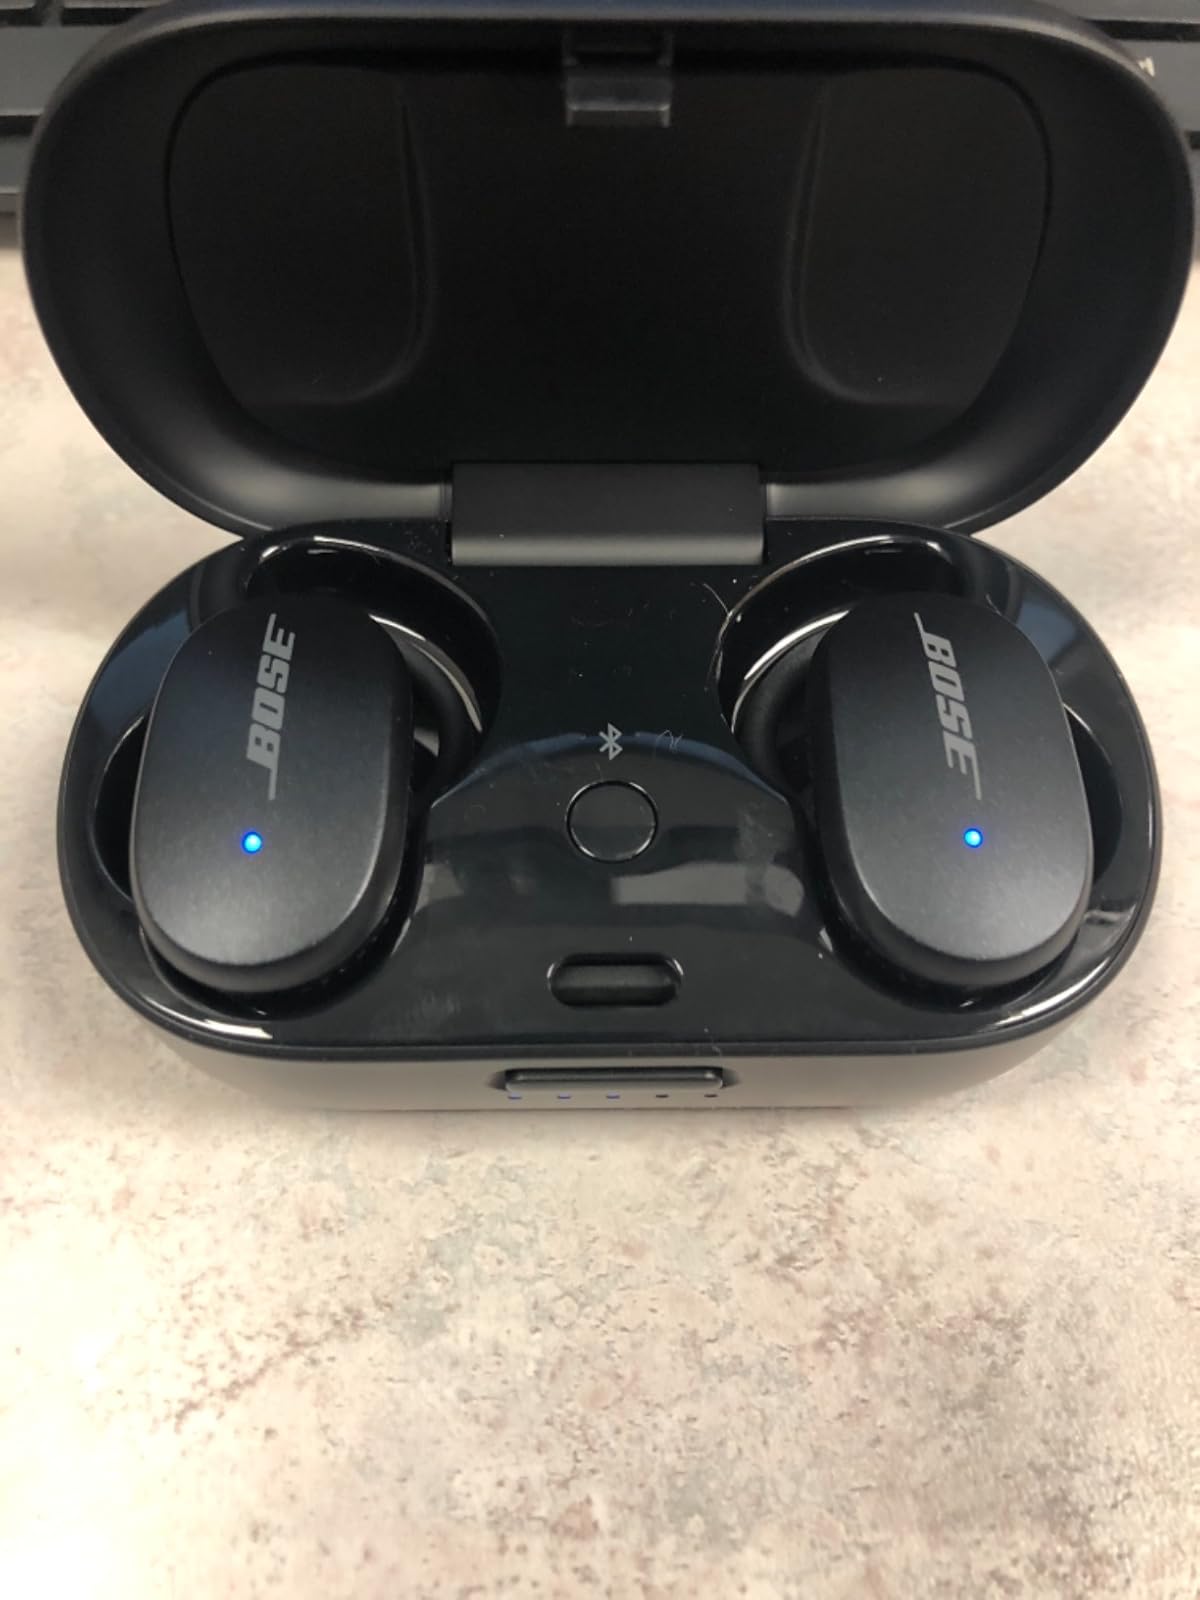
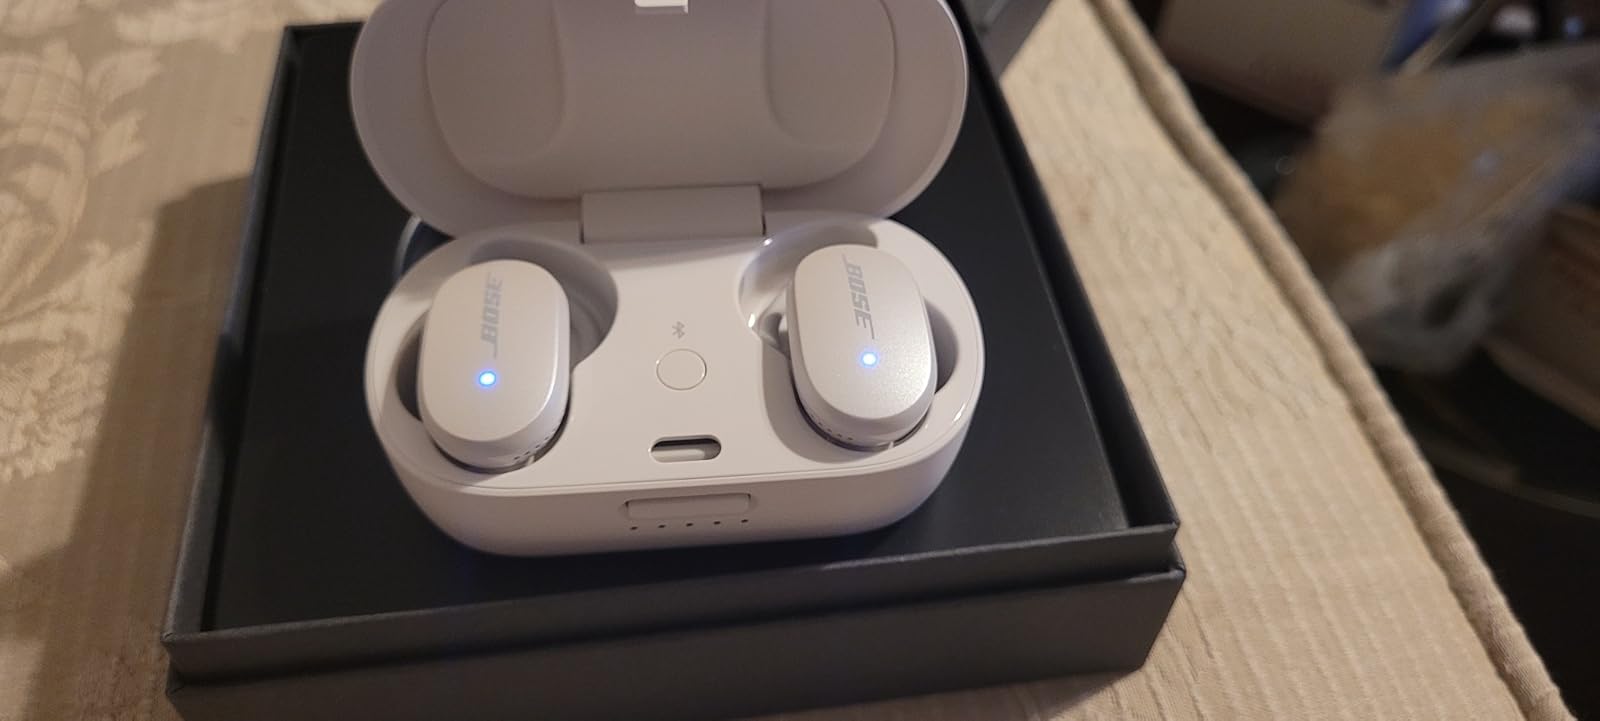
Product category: earbuds
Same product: no